2016–17 UEFA Women's Champions League

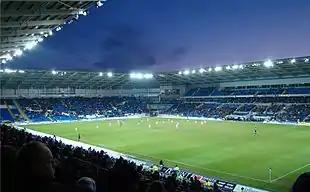
The Cardiff City Stadium in Cardiff hosted the final.

The 2016–17 UEFA Women's Champions League was the 16th edition of the European women's club football championship organised by UEFA, and the 8th edition since being rebranded as the UEFA Women's Champions League.